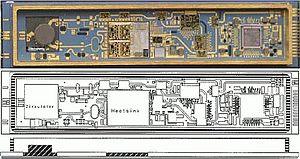
Active electronically scanned array
Hver enkelt radioantenne har et tilhørende sende/modtage-modul (kort TRM, TR fra engelsk transmit/receive-module). Modulet anvendes som signalforstærker og fase-controller for det luftbårne radarsystem på et Eurofighter "CAPTOR-E" fly.[1]
En active electronically scanned array er et antal radioantenner samlet i en gruppe og styret elektronisk.